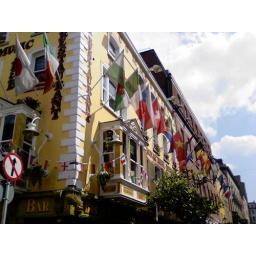
Taken with a mobile phone, I loved the colours of the flags against the yellow building (they also do great food)